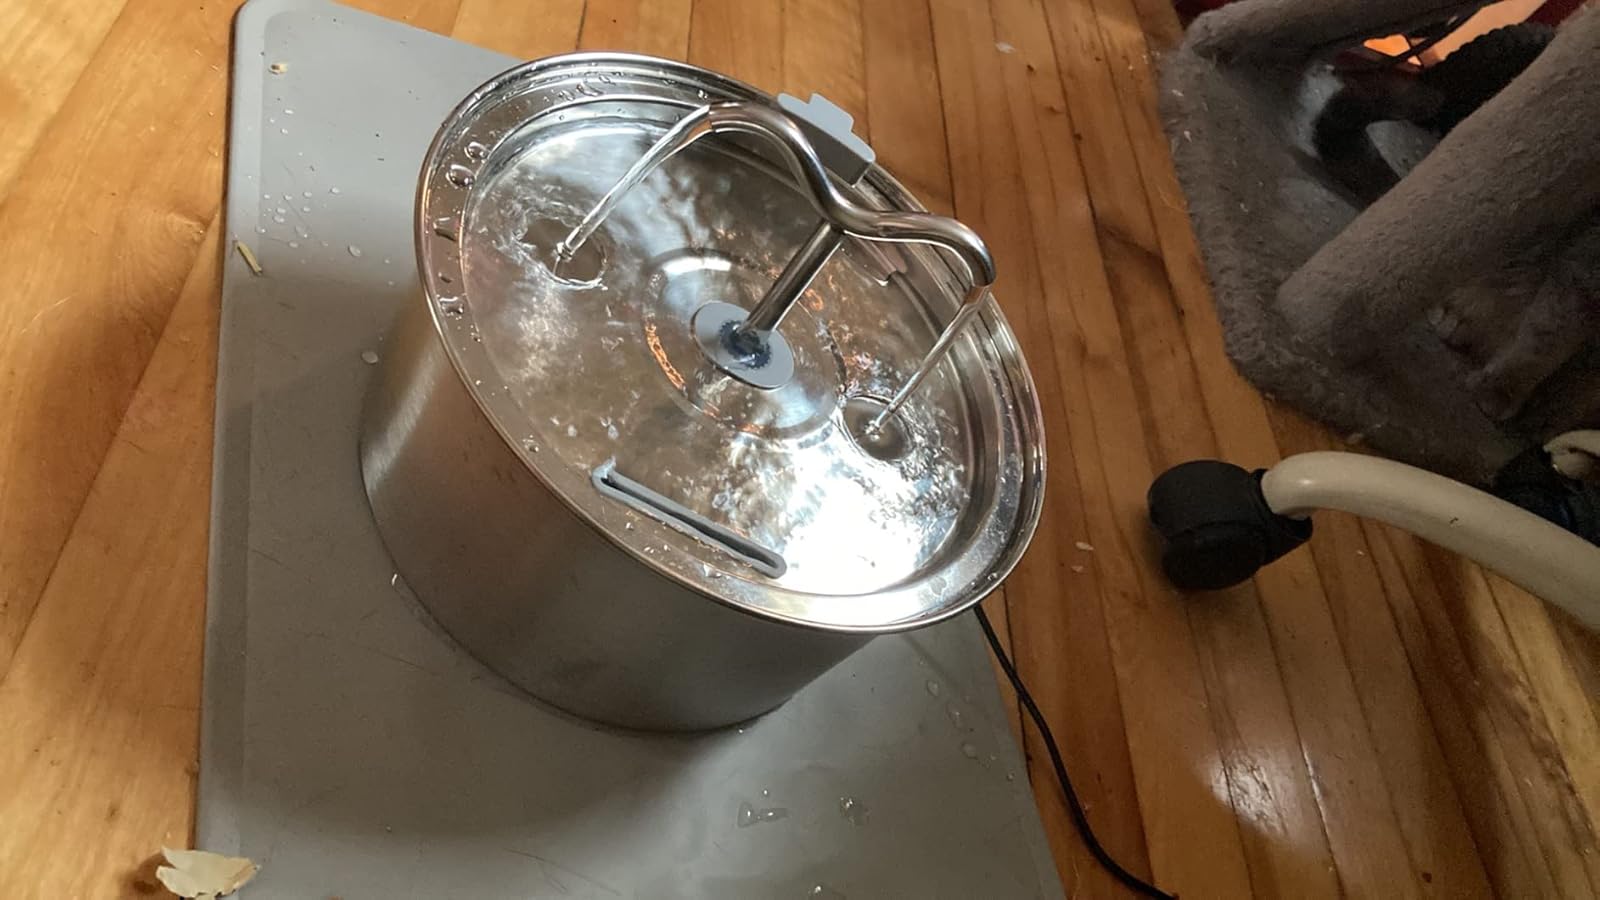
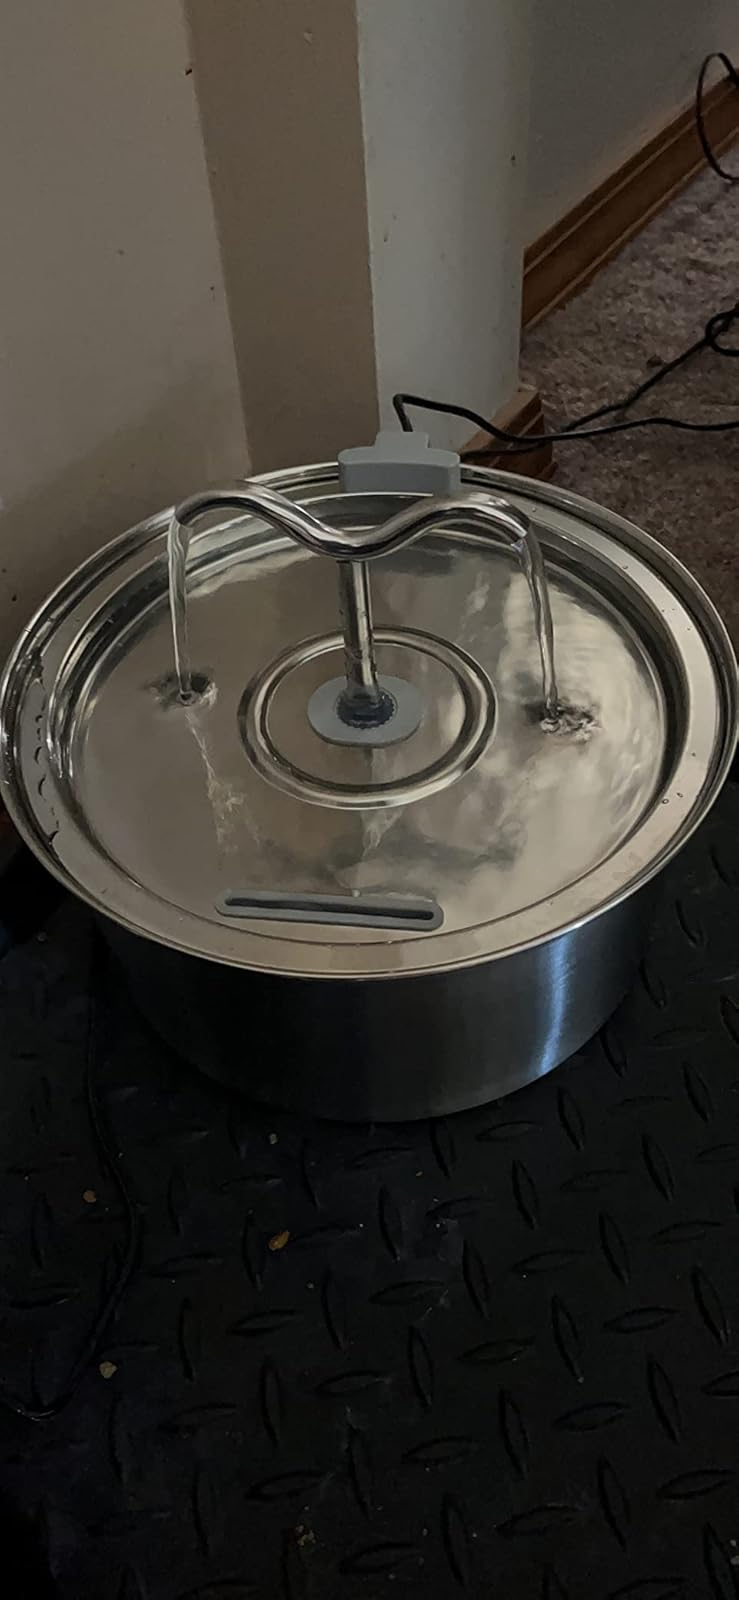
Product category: items_bowl
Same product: yes